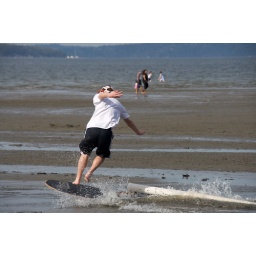
Another hydroplaner rides over the white PVC pipe, kicking up some of the water around him.